Monuments in the Basilica of Santa Maria del Popolo

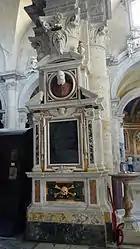
Monument of Cardinal Francesco Mantica

The monument shows the influence of Bernini's memorial to Maria Raggi in Santa Maria sopra Minerva. Posi used the heraldic symbols of the Chigi and the Odescalchi to celebrate the intertwining of the two princely families. In the lower part of the monument a white marble Odescalchi lion is climbing a mountain of the Chigi; to the right a smoking incense burner alludes to the Odescalchis again. A gnarled bronze oak tree (Chigi) grows from the mountain with a huge red marble robe hanging on its branches. The robe is hemmed with gold and decorated with an epitaph made of golden letters and also the stars of the Chigi and the incense burners of the Odescalchi at the lower part. In the upper part of the tomb a white marble eagle and two angels are carrying the black and white marble portrait of deceased which is set in a richly decorated golden medaillon.